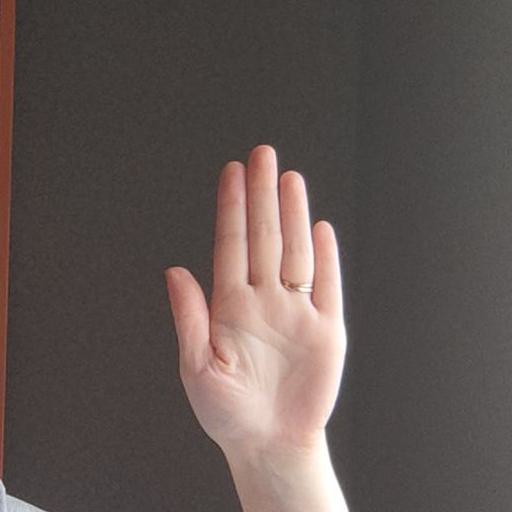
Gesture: stop